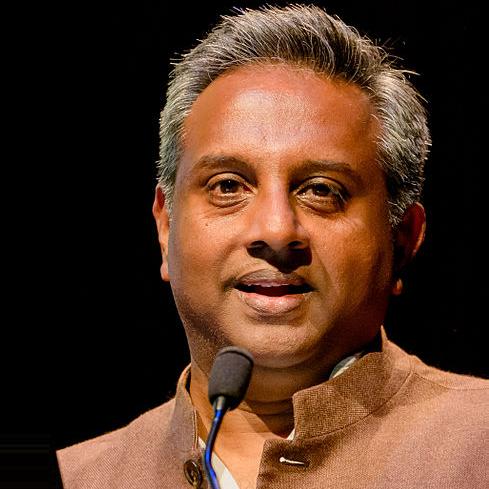
Age: 52